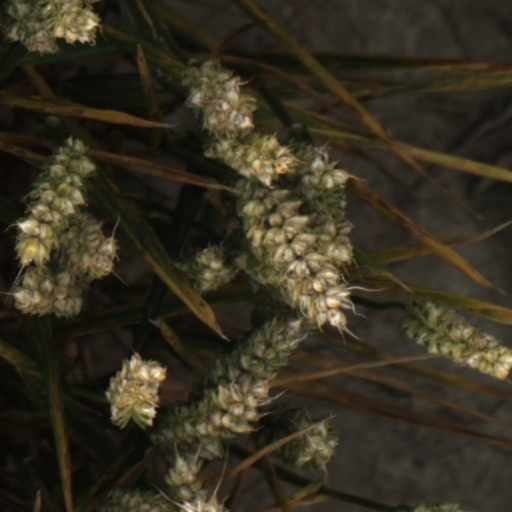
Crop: wheat